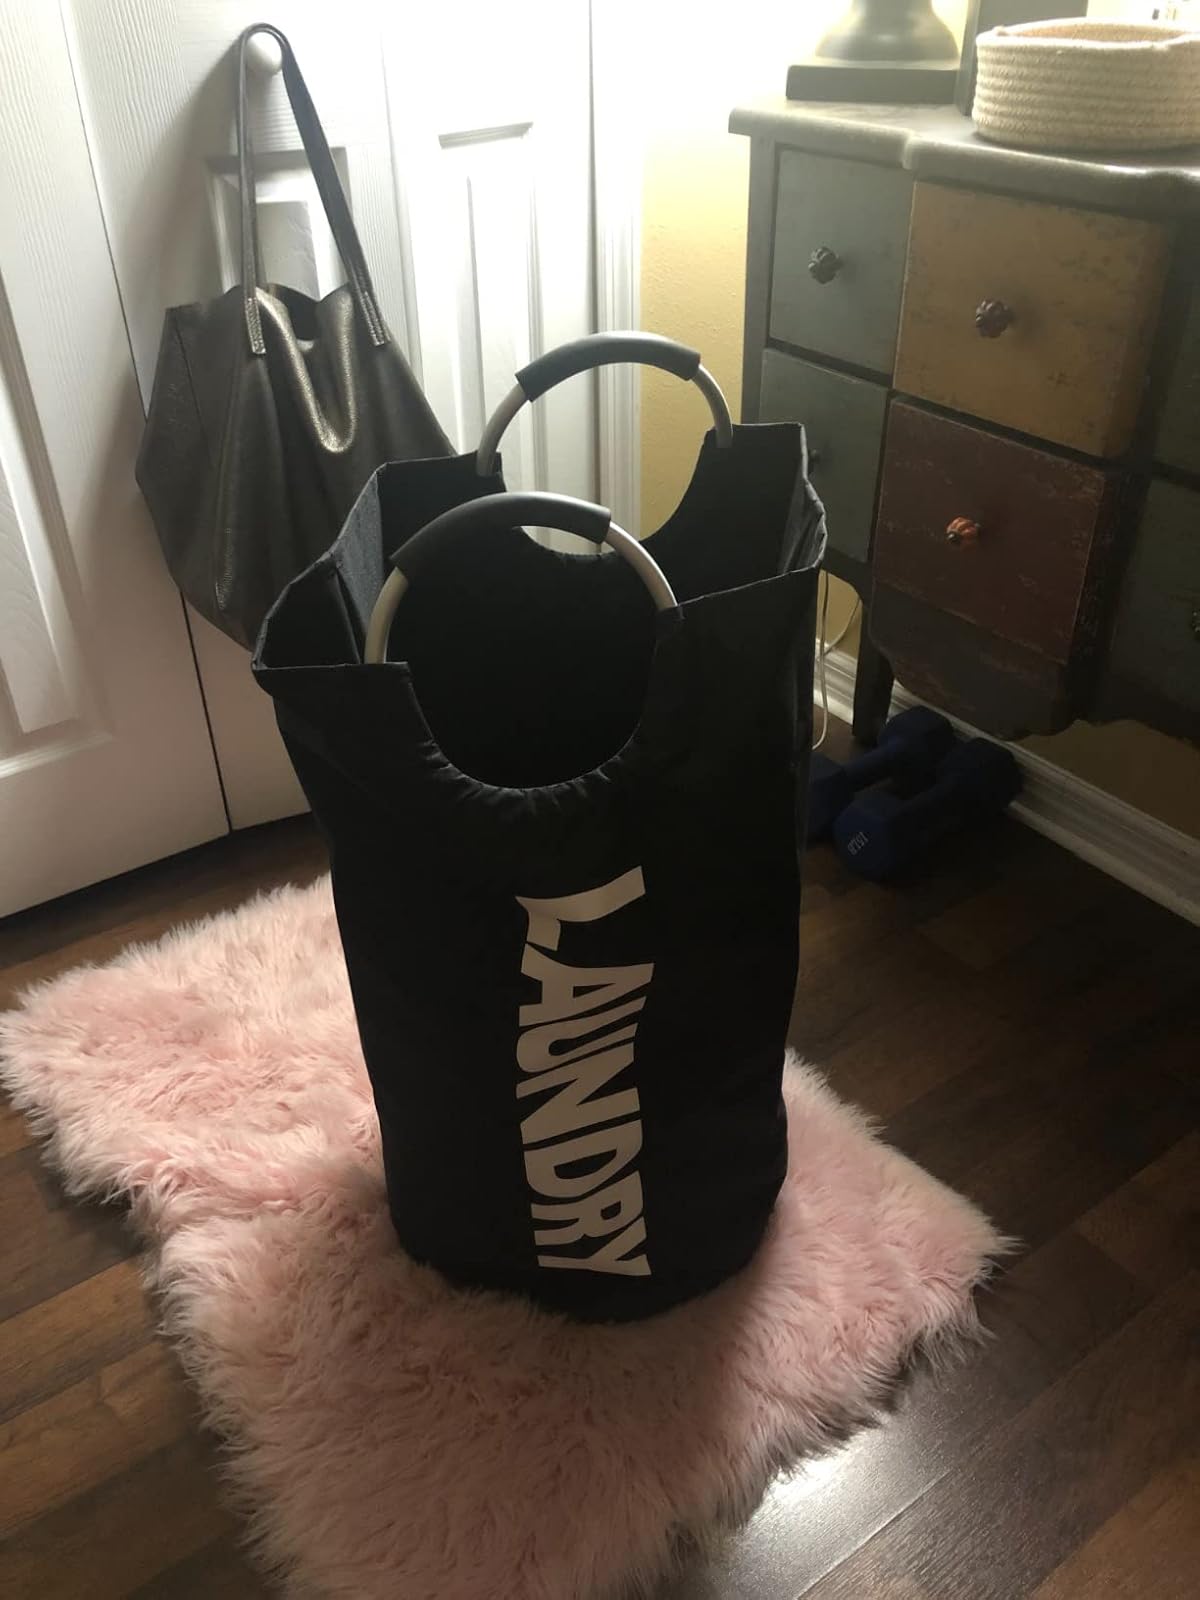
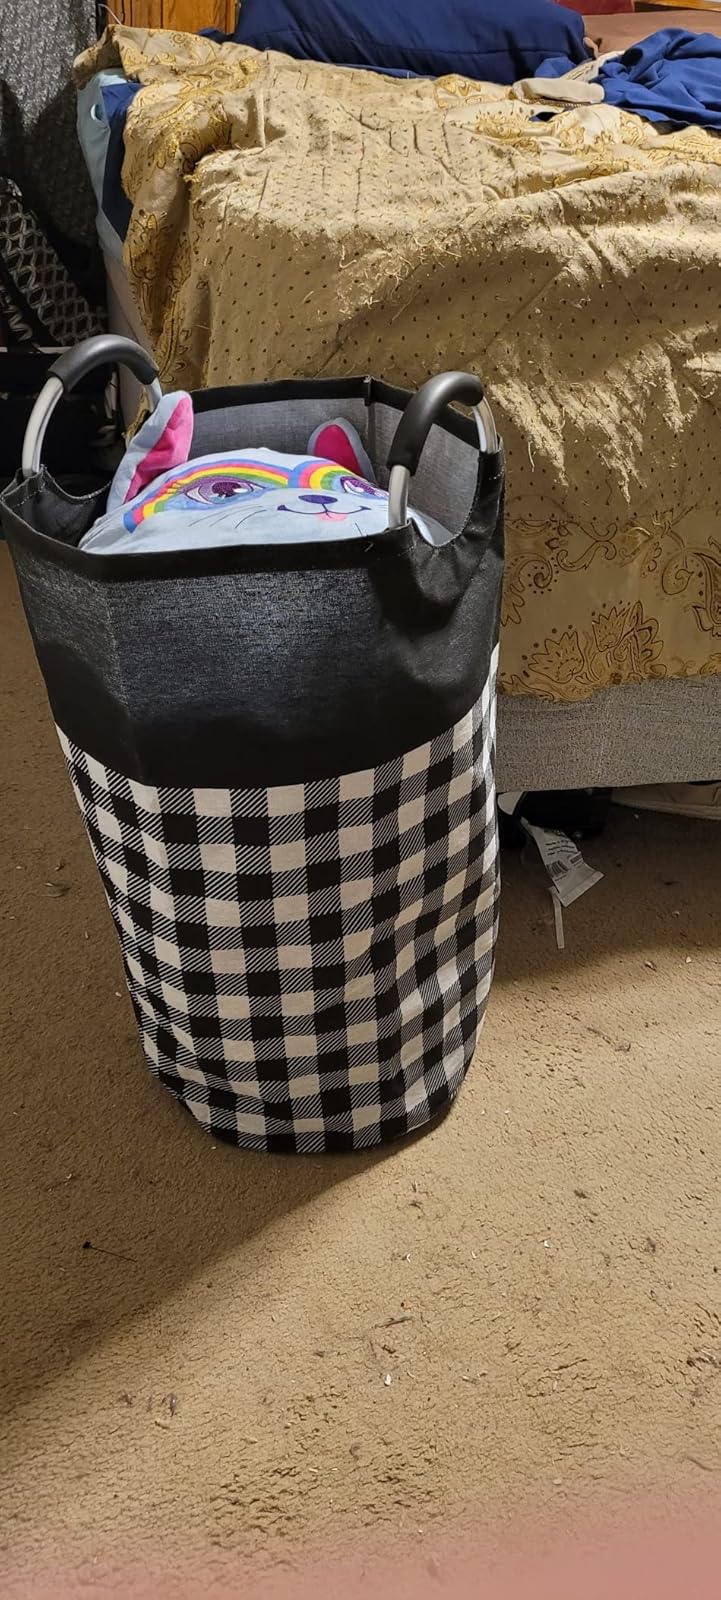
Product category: items_hamper
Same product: no